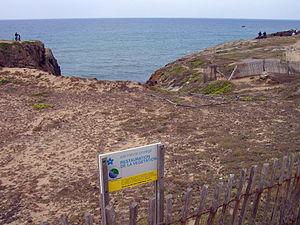
Le site Natura 2000 du massif dunaire de Gâvres-Quiberon, sur la côte du Morbihan, est un ensemble dunaire maritime continu sur 35 kilomètres de littoral sans urbanisation.